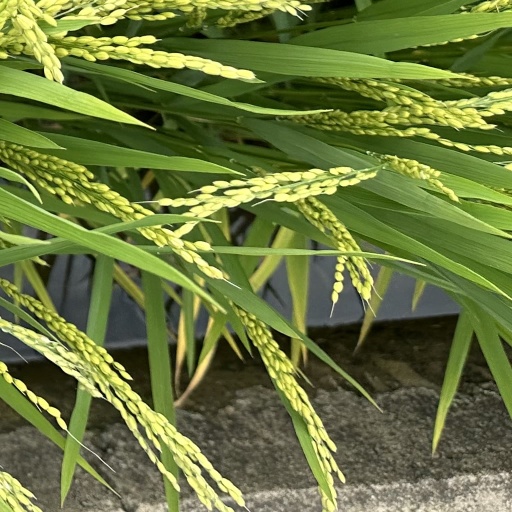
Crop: rice